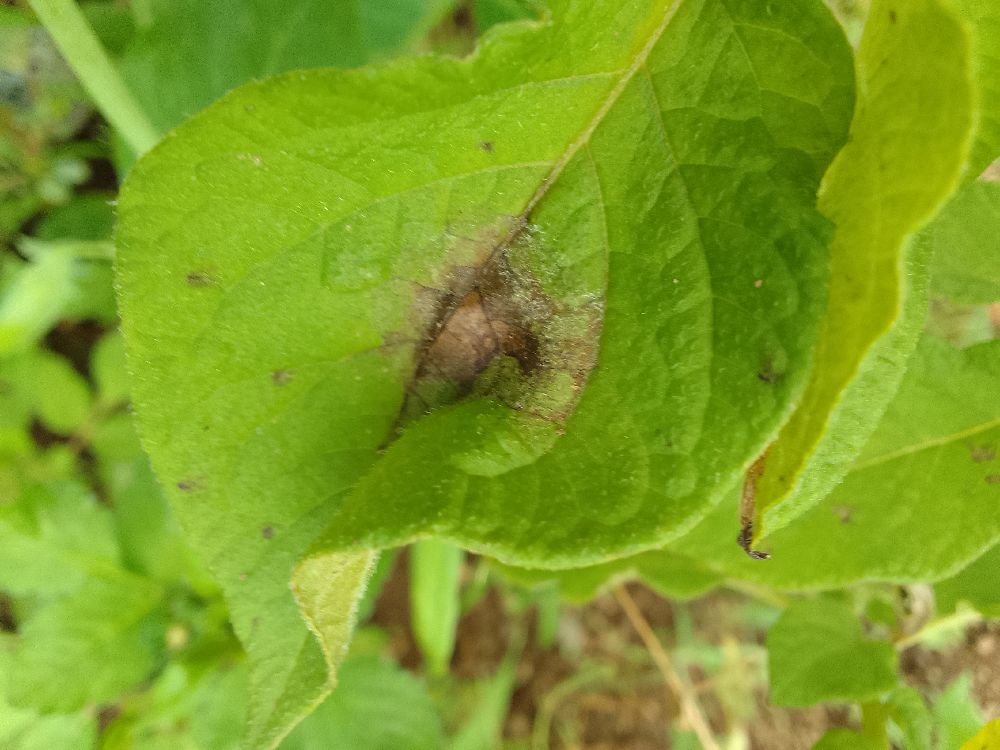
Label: Late blight